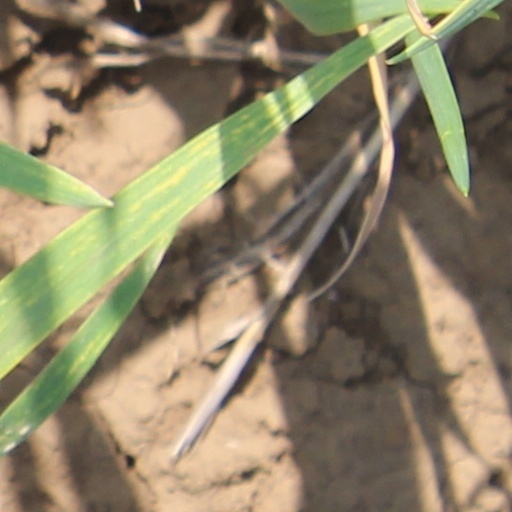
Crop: wheat